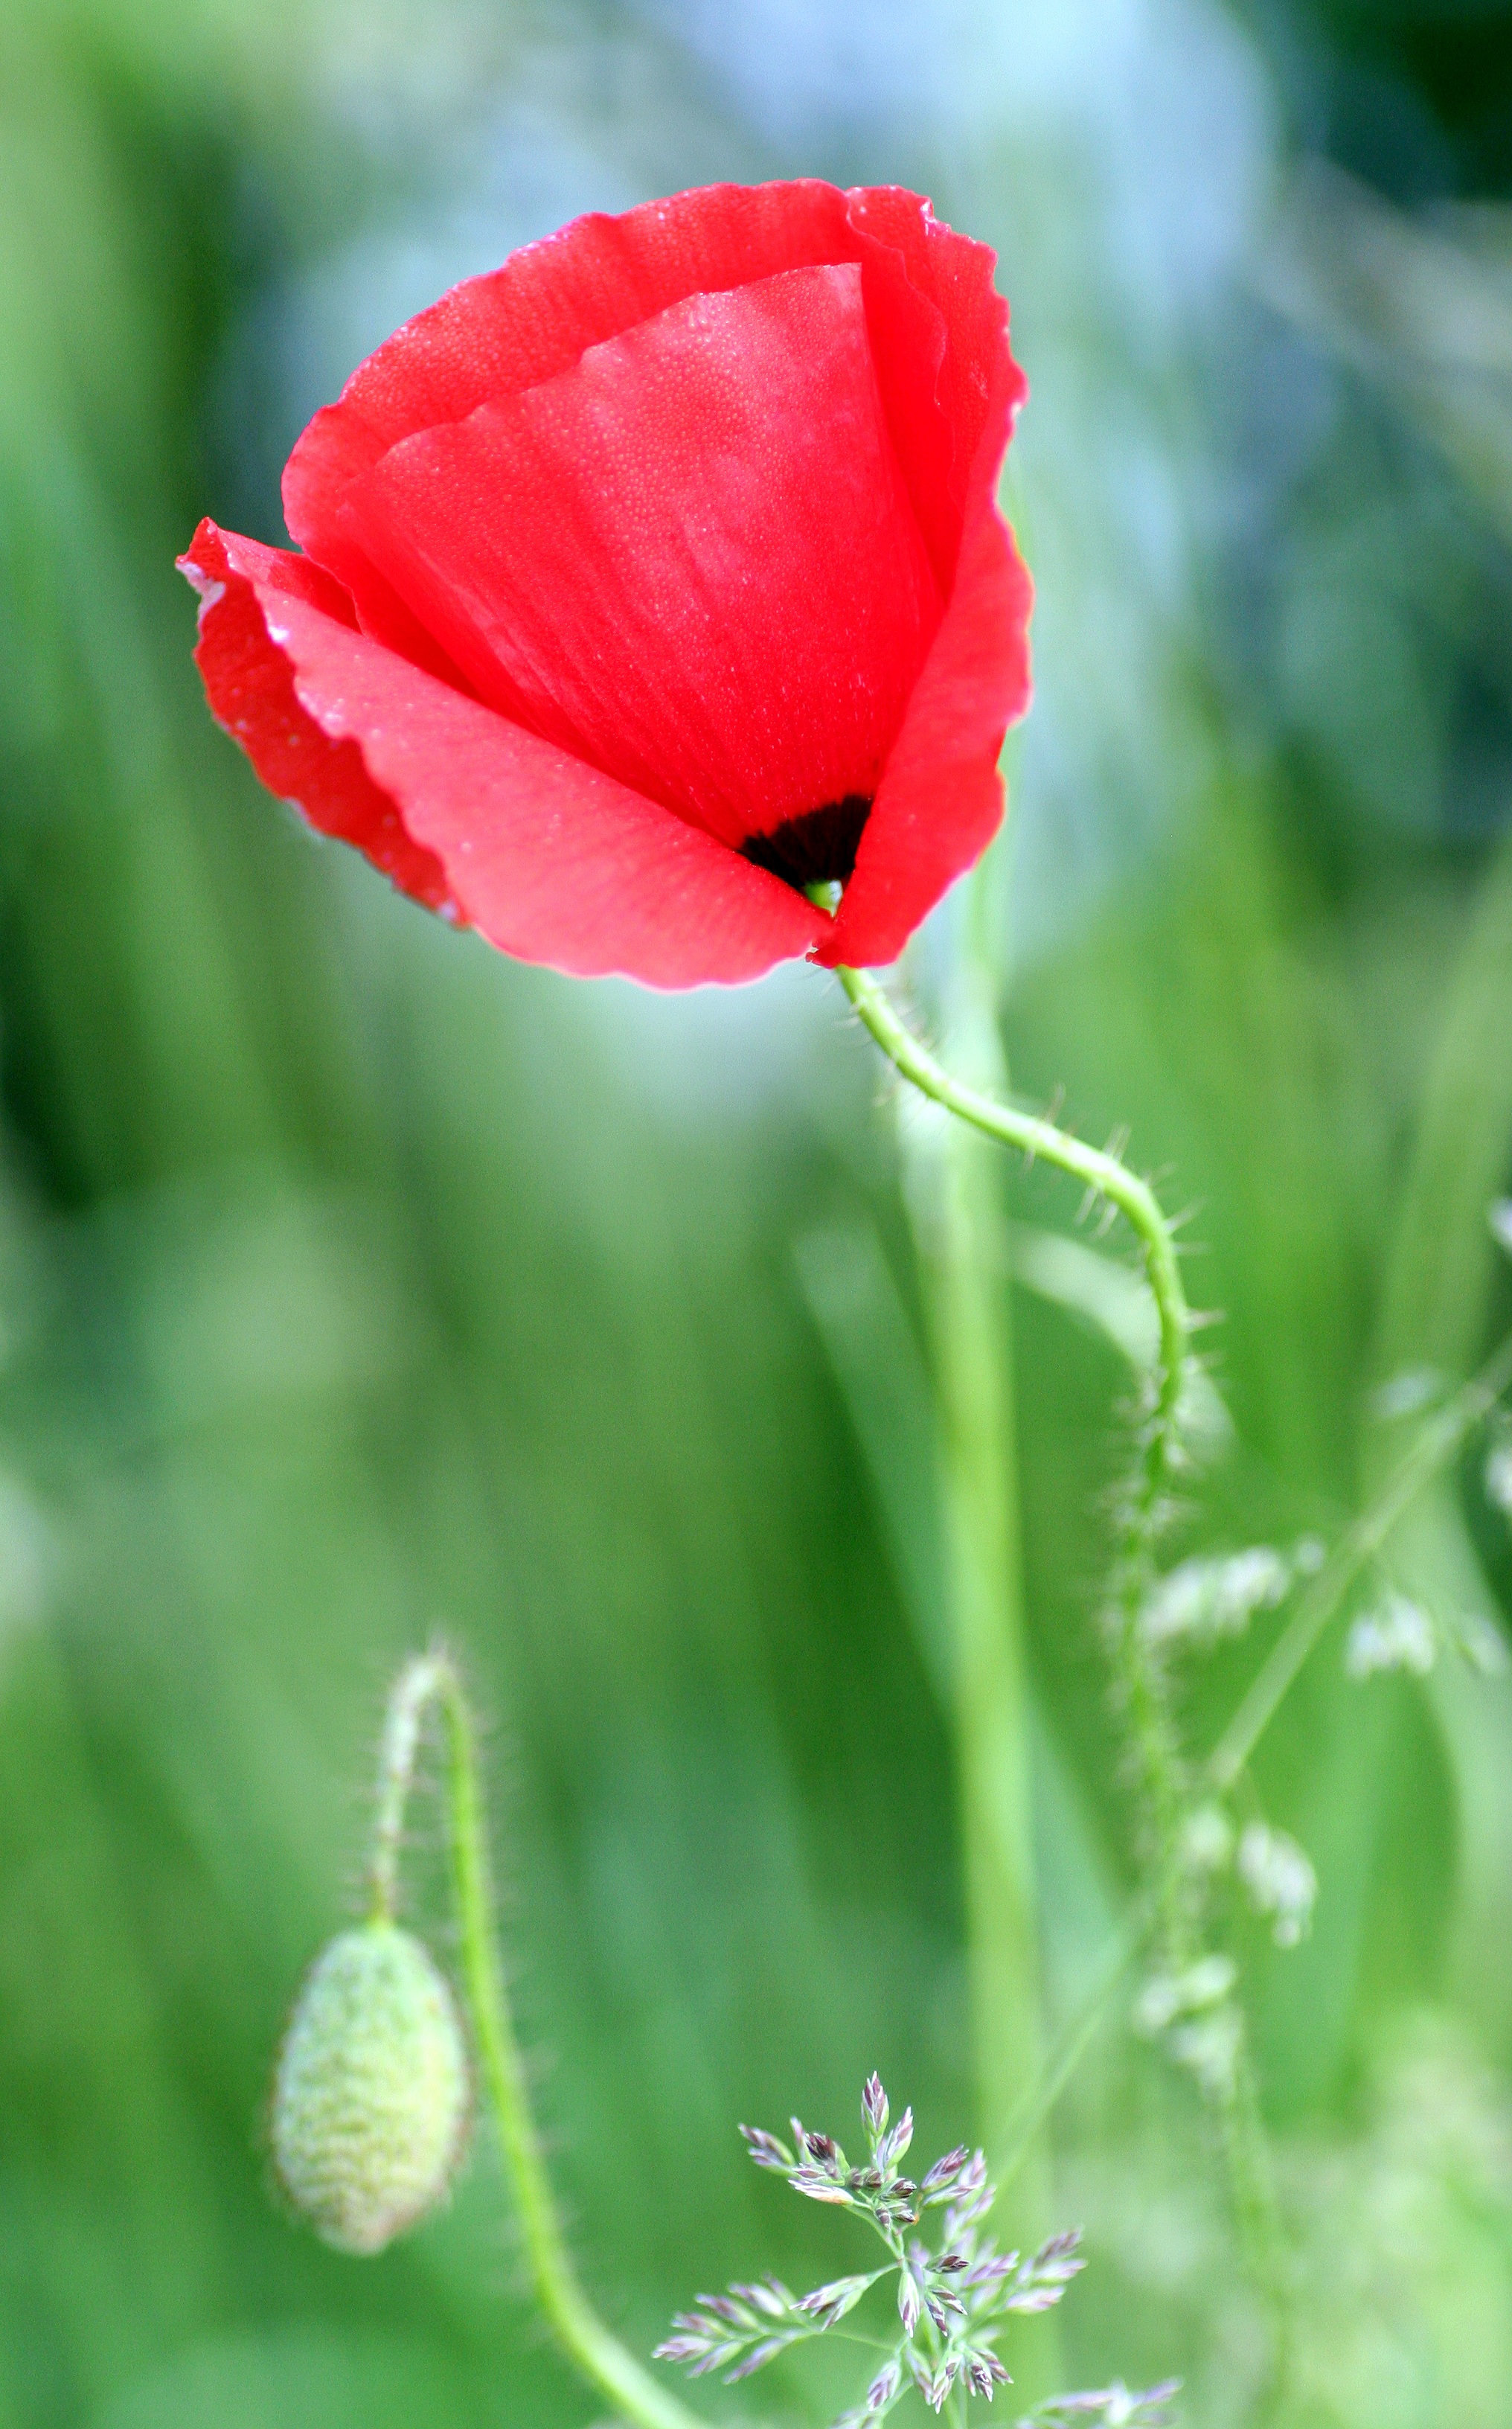
nature, blossom, plant, flower, petal, country, spring, botany, flora, wildflower, close up, petals, poppy, coquelicot, macro photography, red flowers, flowering plant, plant stem, land plant, poppy family